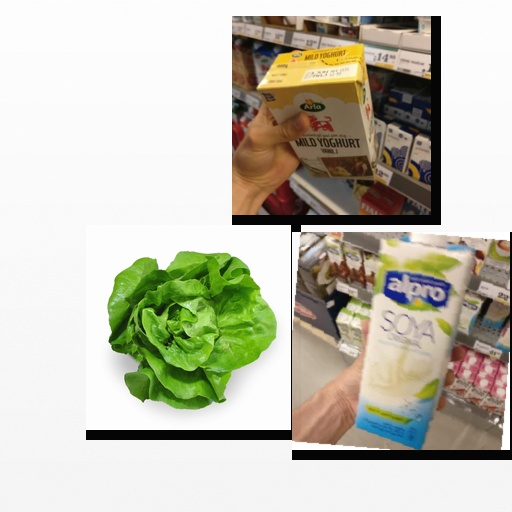
Food items: lettuce, vanilla_yogurt, soy_milk